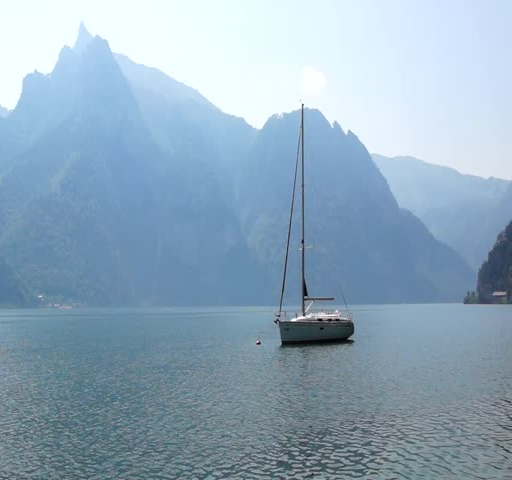
yacht on a background of mountains